Sky position (RA, Dec in degrees): 155.231, 8.314
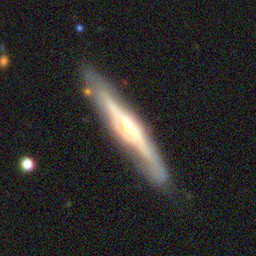
Galaxy morphology: Edge-on Galaxies with Bulge